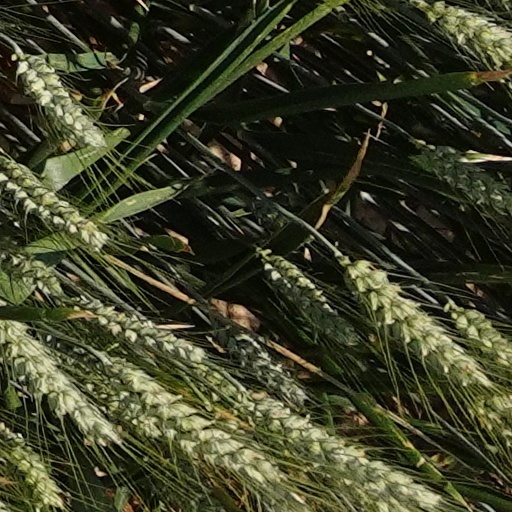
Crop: wheat